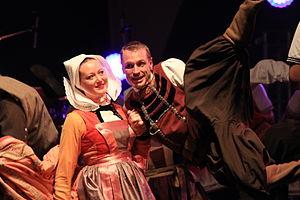
Le Bagad de Lann-Bihoué lors du concert celebrant son 60e anniversaire, organisé dans le cadre du festival interceltique de Lorient 2012.
Le Pays Pourlet, dit anciennement Pays gwenedour, est un pays traditionnel de Bretagne. On écrit aussi parfois Pourleth et on prononce toujours [puʁˈlɛt]. L'origine de ce mot n'est pas clairement établie. On l'appelle aussi pays de Guémené-sur-Scorff ou Bro Mil Bouton. Il se situe dans le pays vannetais.